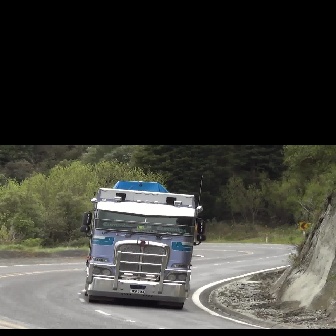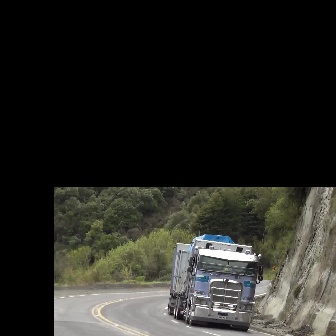
  Please identify the target specified by the bounding box [77,180,206,309] in the first image and locate it in the second image. Return the coordinates in [x_min,y_min,x_max,y_max] format.
Answer: [167,234,264,331]